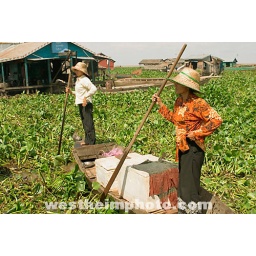
cambodia closeup of women in boat chong kneas floating village lake tonle sap siem reap